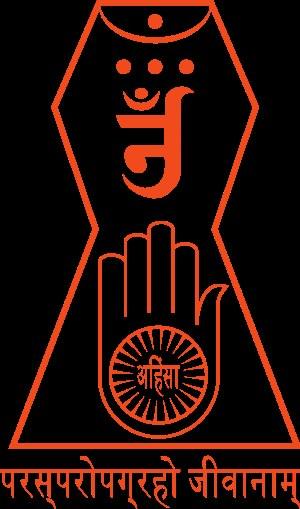
La Cosmographie jaïne voit ce qui entoure l'humain comme deux entités contenues l'une dans l'autre, le tout formant l'univers. Ainsi dans le jaïnisme, il y a un espace fini où il y a la vie; et il y a un espace infini qui entoure la première cité. L'univers est sans commencement ni fin et n'a pas été créé. L'univers habité est divisé en trois parties: l'adho-loka où résident certains demi-dieux et les êtres démoniaques; le madhya-loka où sont les humains, les animaux et d'autres demi-dieux; et l'urdhva-loka où vivent les êtres célestes nommés vaimanika devas. Les esprits libérés qui ont atteint le nirvana résident juste au-dessus de cette dernière partie.